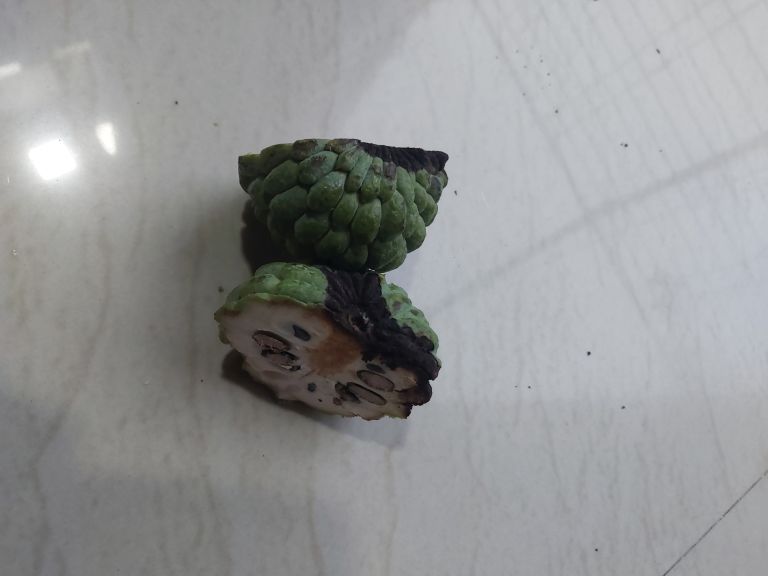
Disease label: Diplodia Rot